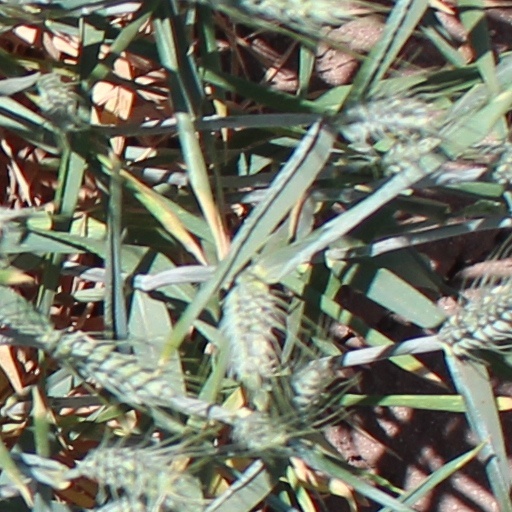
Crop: wheat